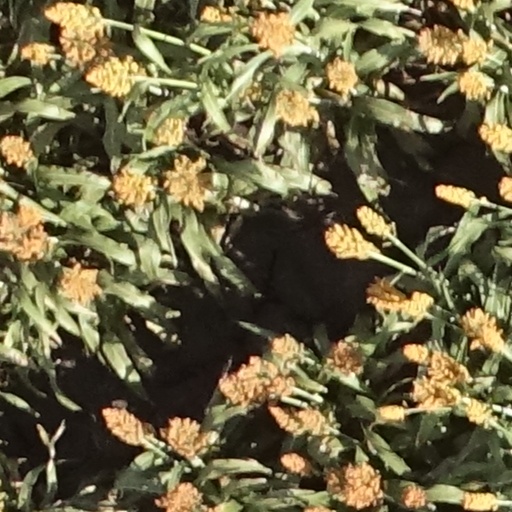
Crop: sorghum